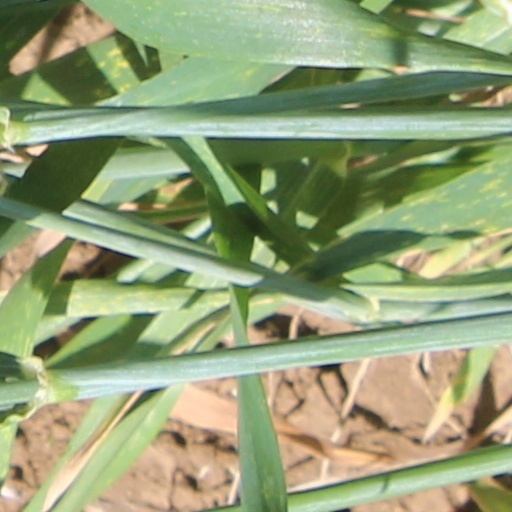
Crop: wheat